Coast Daylight

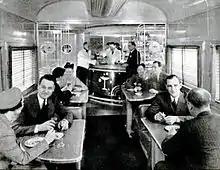
The tavern side of the 1937 coffee shop-tavern car

The heavyweight "Daylight Limited" debuted in 1922 with five 72-seat coaches and a dining car. American Car and Foundry delivered new 90-seat coaches in 1923; the Southern Pacific also added a 32-seat parlor-observation car. 4-6-2 "Pacific" steam locomotives hauled the train up and down the coast. 4-8-2 "Mountain" locomotives displaced the Pacifics in the early 1930s. The Southern Pacific removed the observation cars in 1931.